Volume (film)

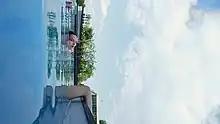
Screenshot

Volume is a 2012 short film directed by Mahalia Belo, written by Anna Ingeborg Topsøe, and starring Joe Cole and Anna Brewster. It won the Best British Short film at the 2012 Moët British Independent Film Awards and the Grand Jury Prize for Best Film at San Francisco Shorts 2013. It was also part of the official selection at the 2013 Sundance Film Festival while also appearing at numerous other film festival. "Volume" was director Mahalia Belo's graduation short at the National Film and Television School (NTFS).